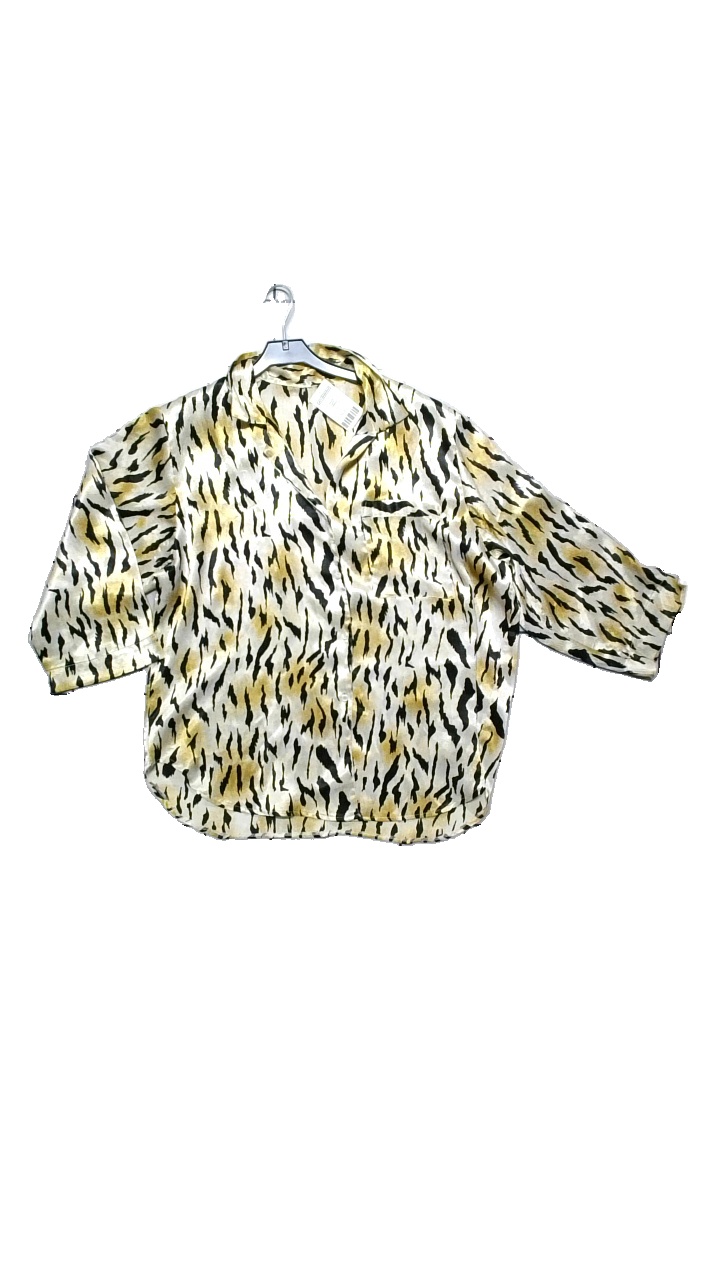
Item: Night Gown (Ladies)
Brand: Missing
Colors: Black, Beige, Multicolor
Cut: Regular
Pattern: Animal print
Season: All
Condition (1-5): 3
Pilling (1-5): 3
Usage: Reuse
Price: <50